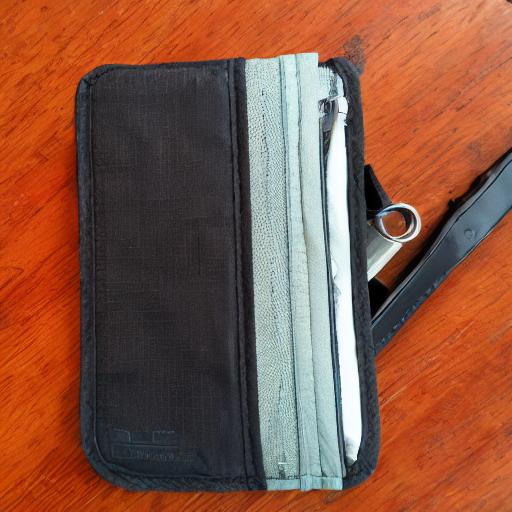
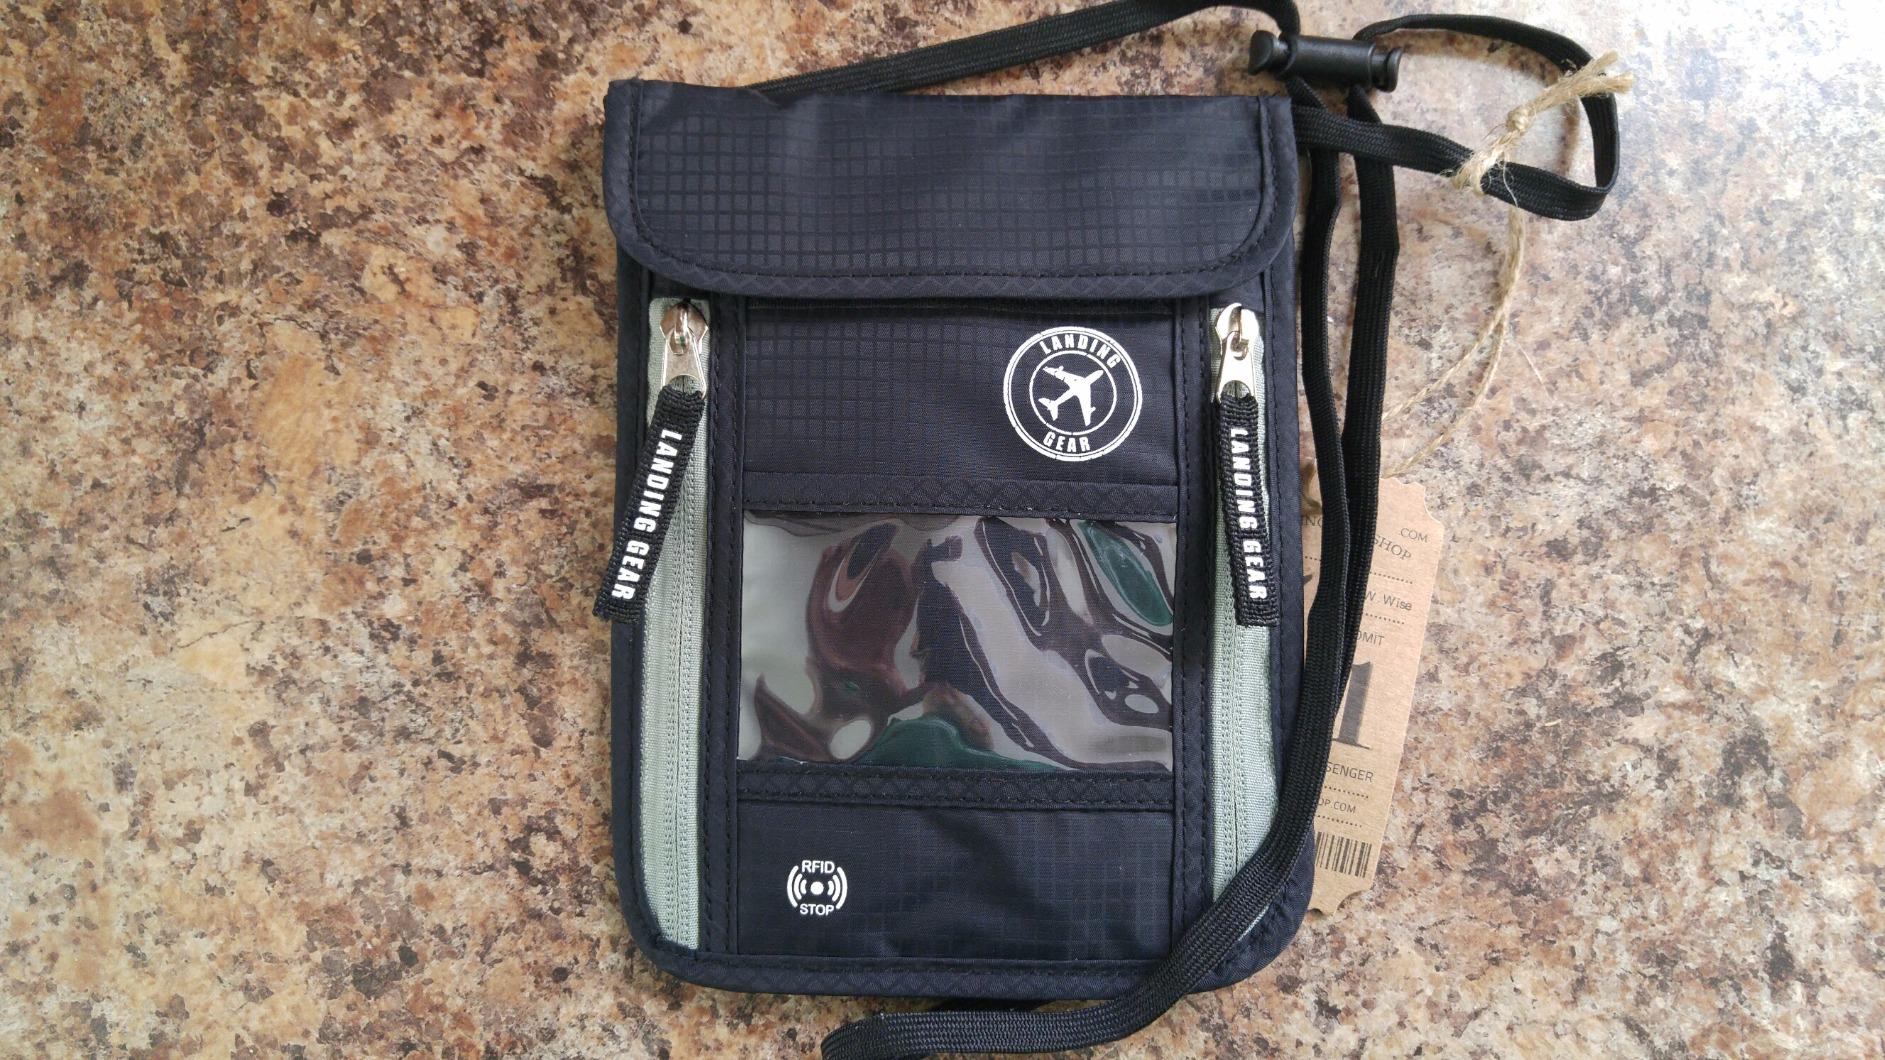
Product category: accessories_wallet
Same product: no